Osaka Monorail 3000 series

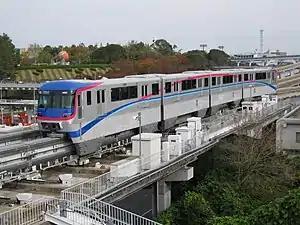
Series 3000 trainset

The 3000 series (3000系) is a type of monorail train manufactured by Hitachi Rail operated on the Osaka Monorail since 2018.